Cartoixa d'Escaladei

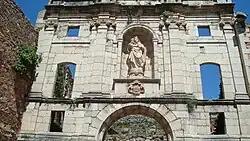
Entrance to the monastery

Cartoixa d'Escaladei, or Chapterhouse of Scala Dei, was a monastery of the Carthusian order in the southern Catalonia. It was founded in the 12th century, was an important centre for art in the 17th century and started the planting of vines in the region that became later known as Priorat due to the vineyards of the monks.